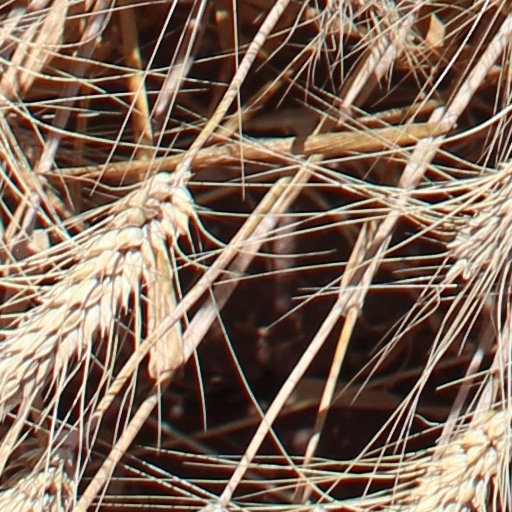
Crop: wheat